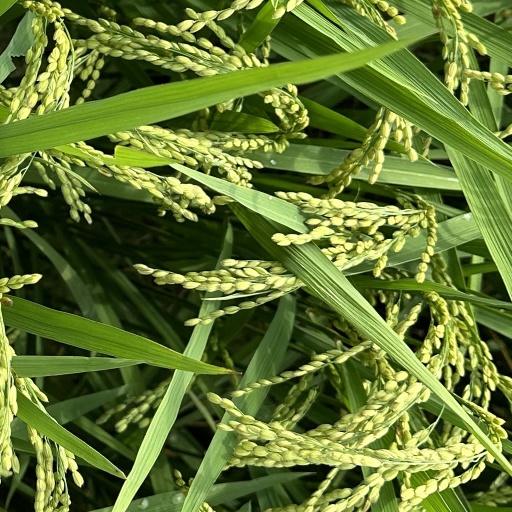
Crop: rice